Unisphere

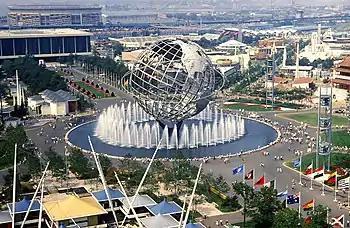
The Unisphere and surrounding areas in 1964

The Unisphere is centered in a circular reflecting pool, with a floor of poured concrete surrounded by a bulkhead of granite and concrete. Forty-eight pairs of fountainheads, on the outer edge of the pool, are designed to obscure its tripod pedestal. Prior to the 1990s renovation, there were 48 single fountainheads. Two pumps in the pool recycle the water that is used in the fountainheads. The effect is meant to obscure the tripod supporting the Unisphere, making the globe appear as if it is floating in space. From the perimeter of the reflecting pool, the Unisphere is meant to depict the Earth as seen from away.